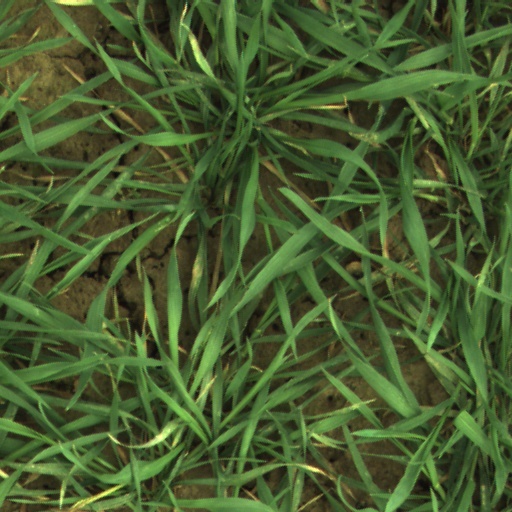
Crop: wheat